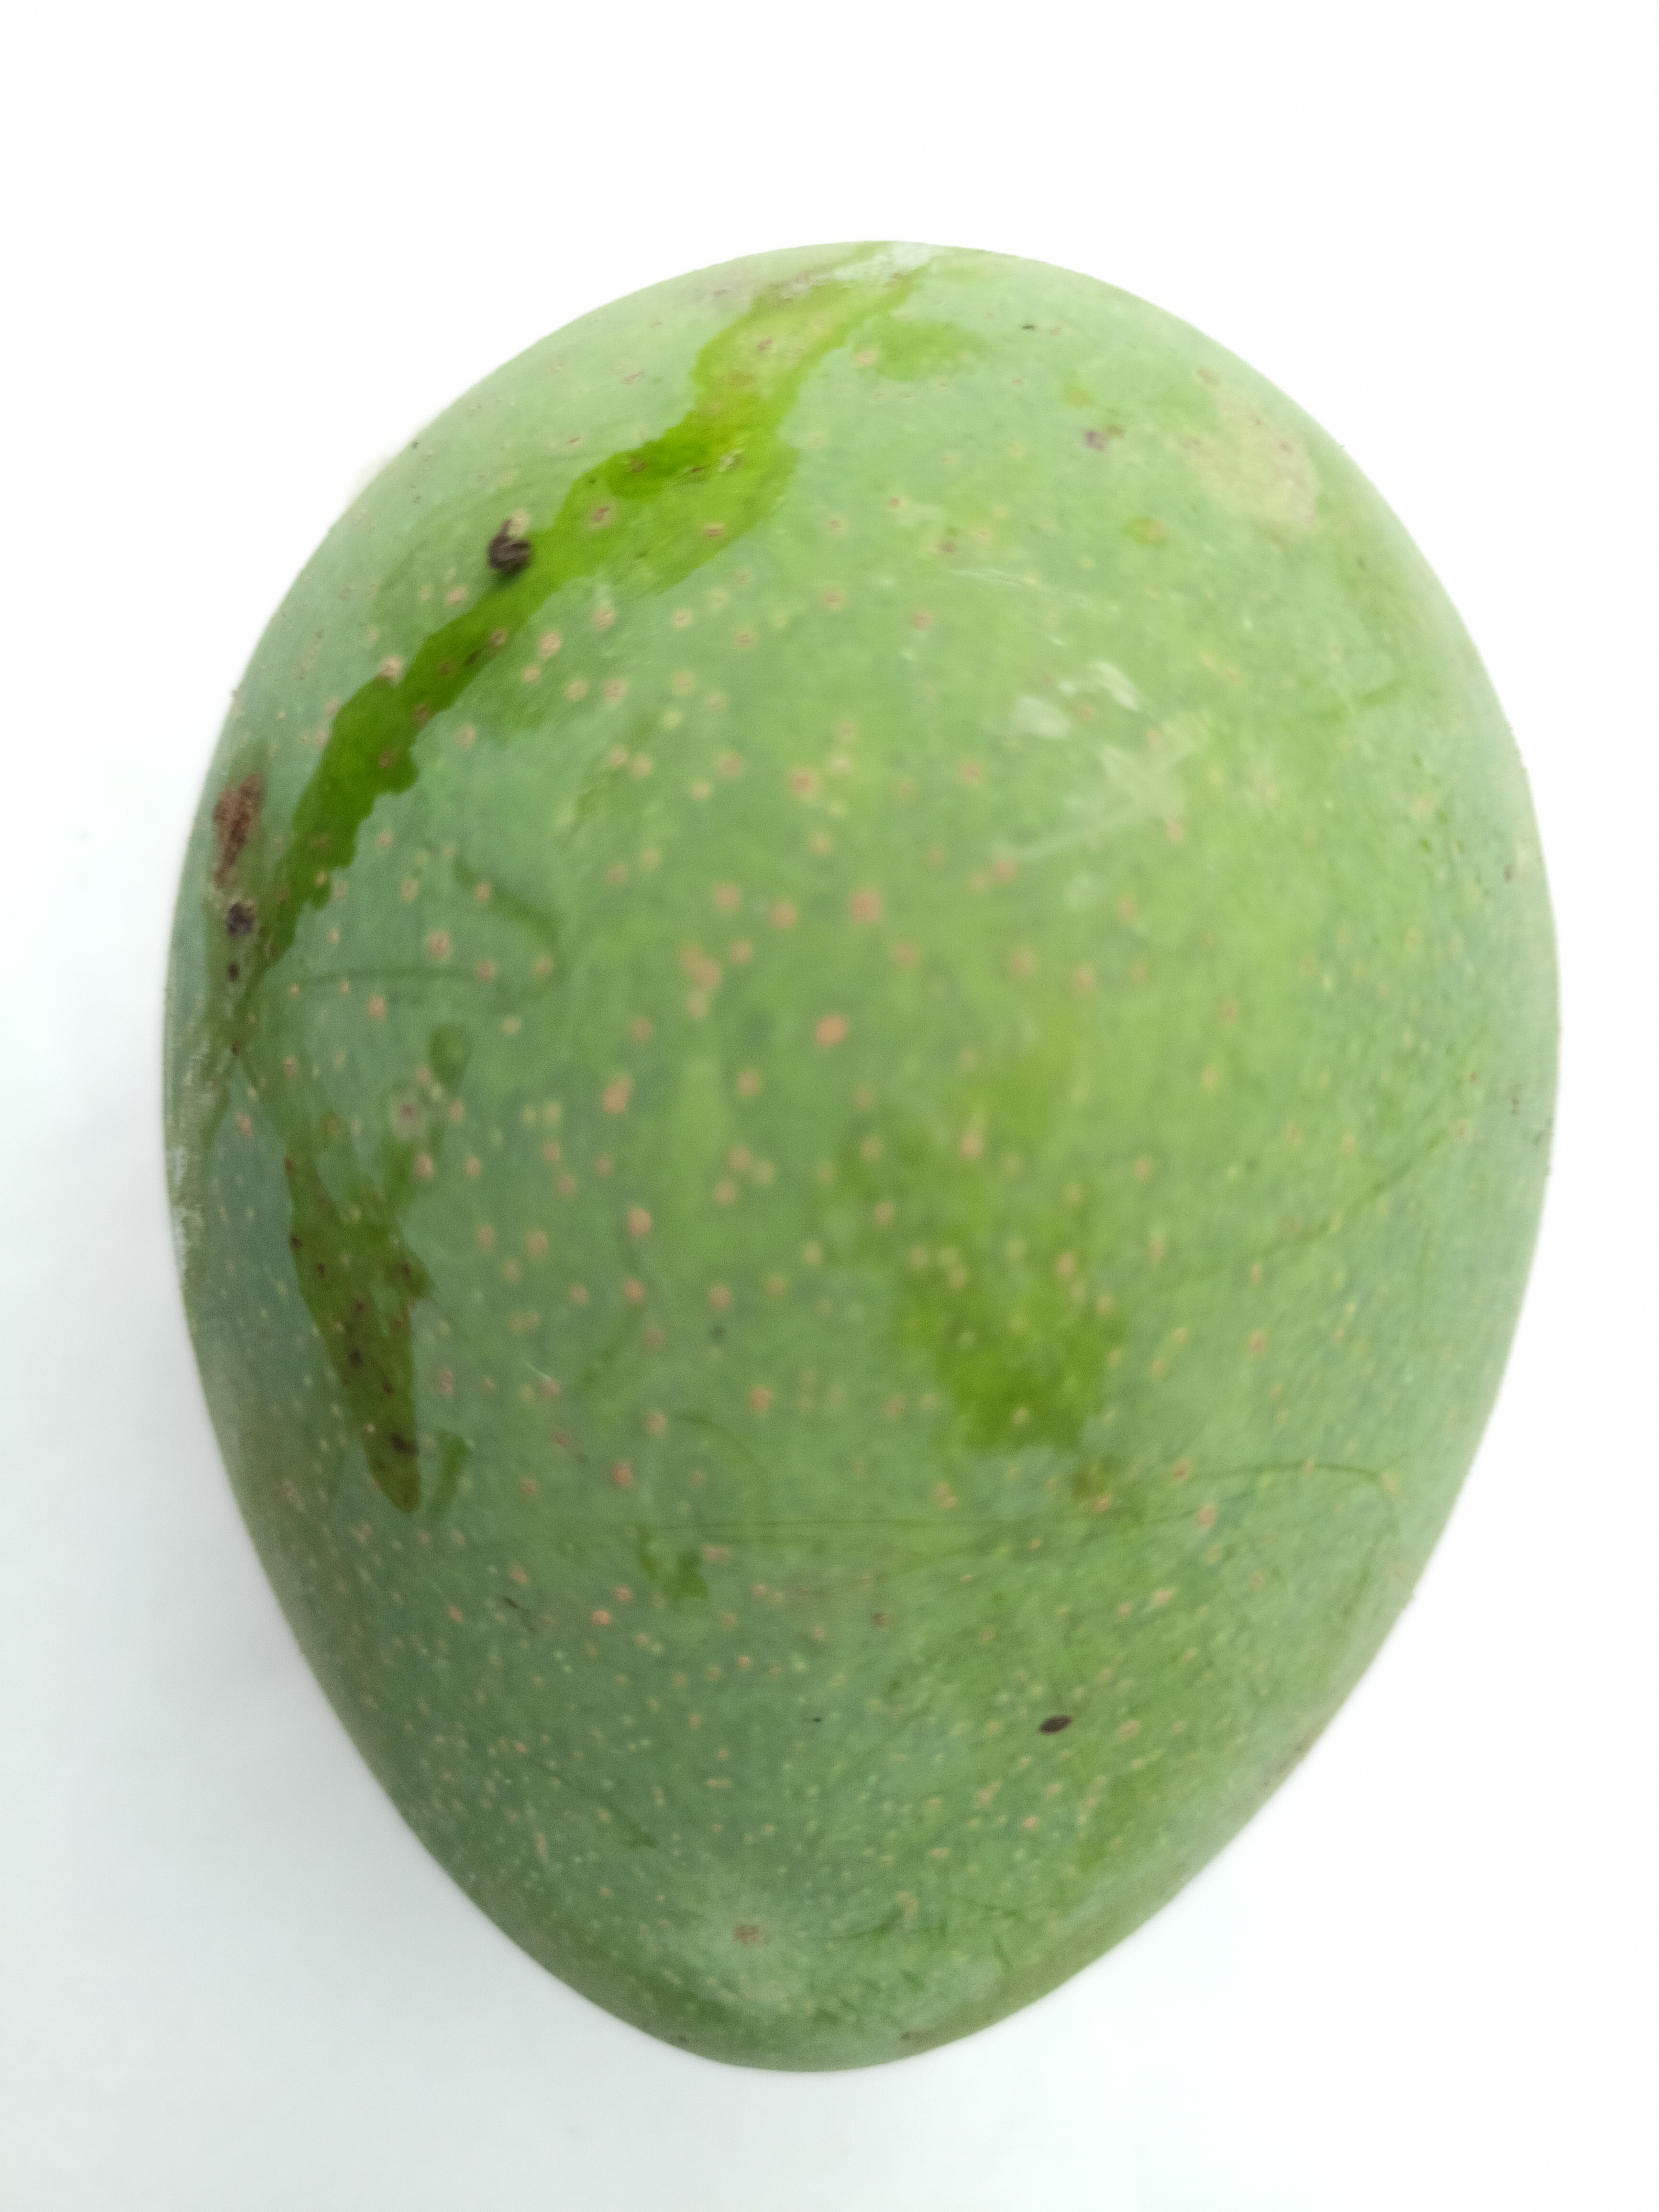
Mango variety: Khrishapat